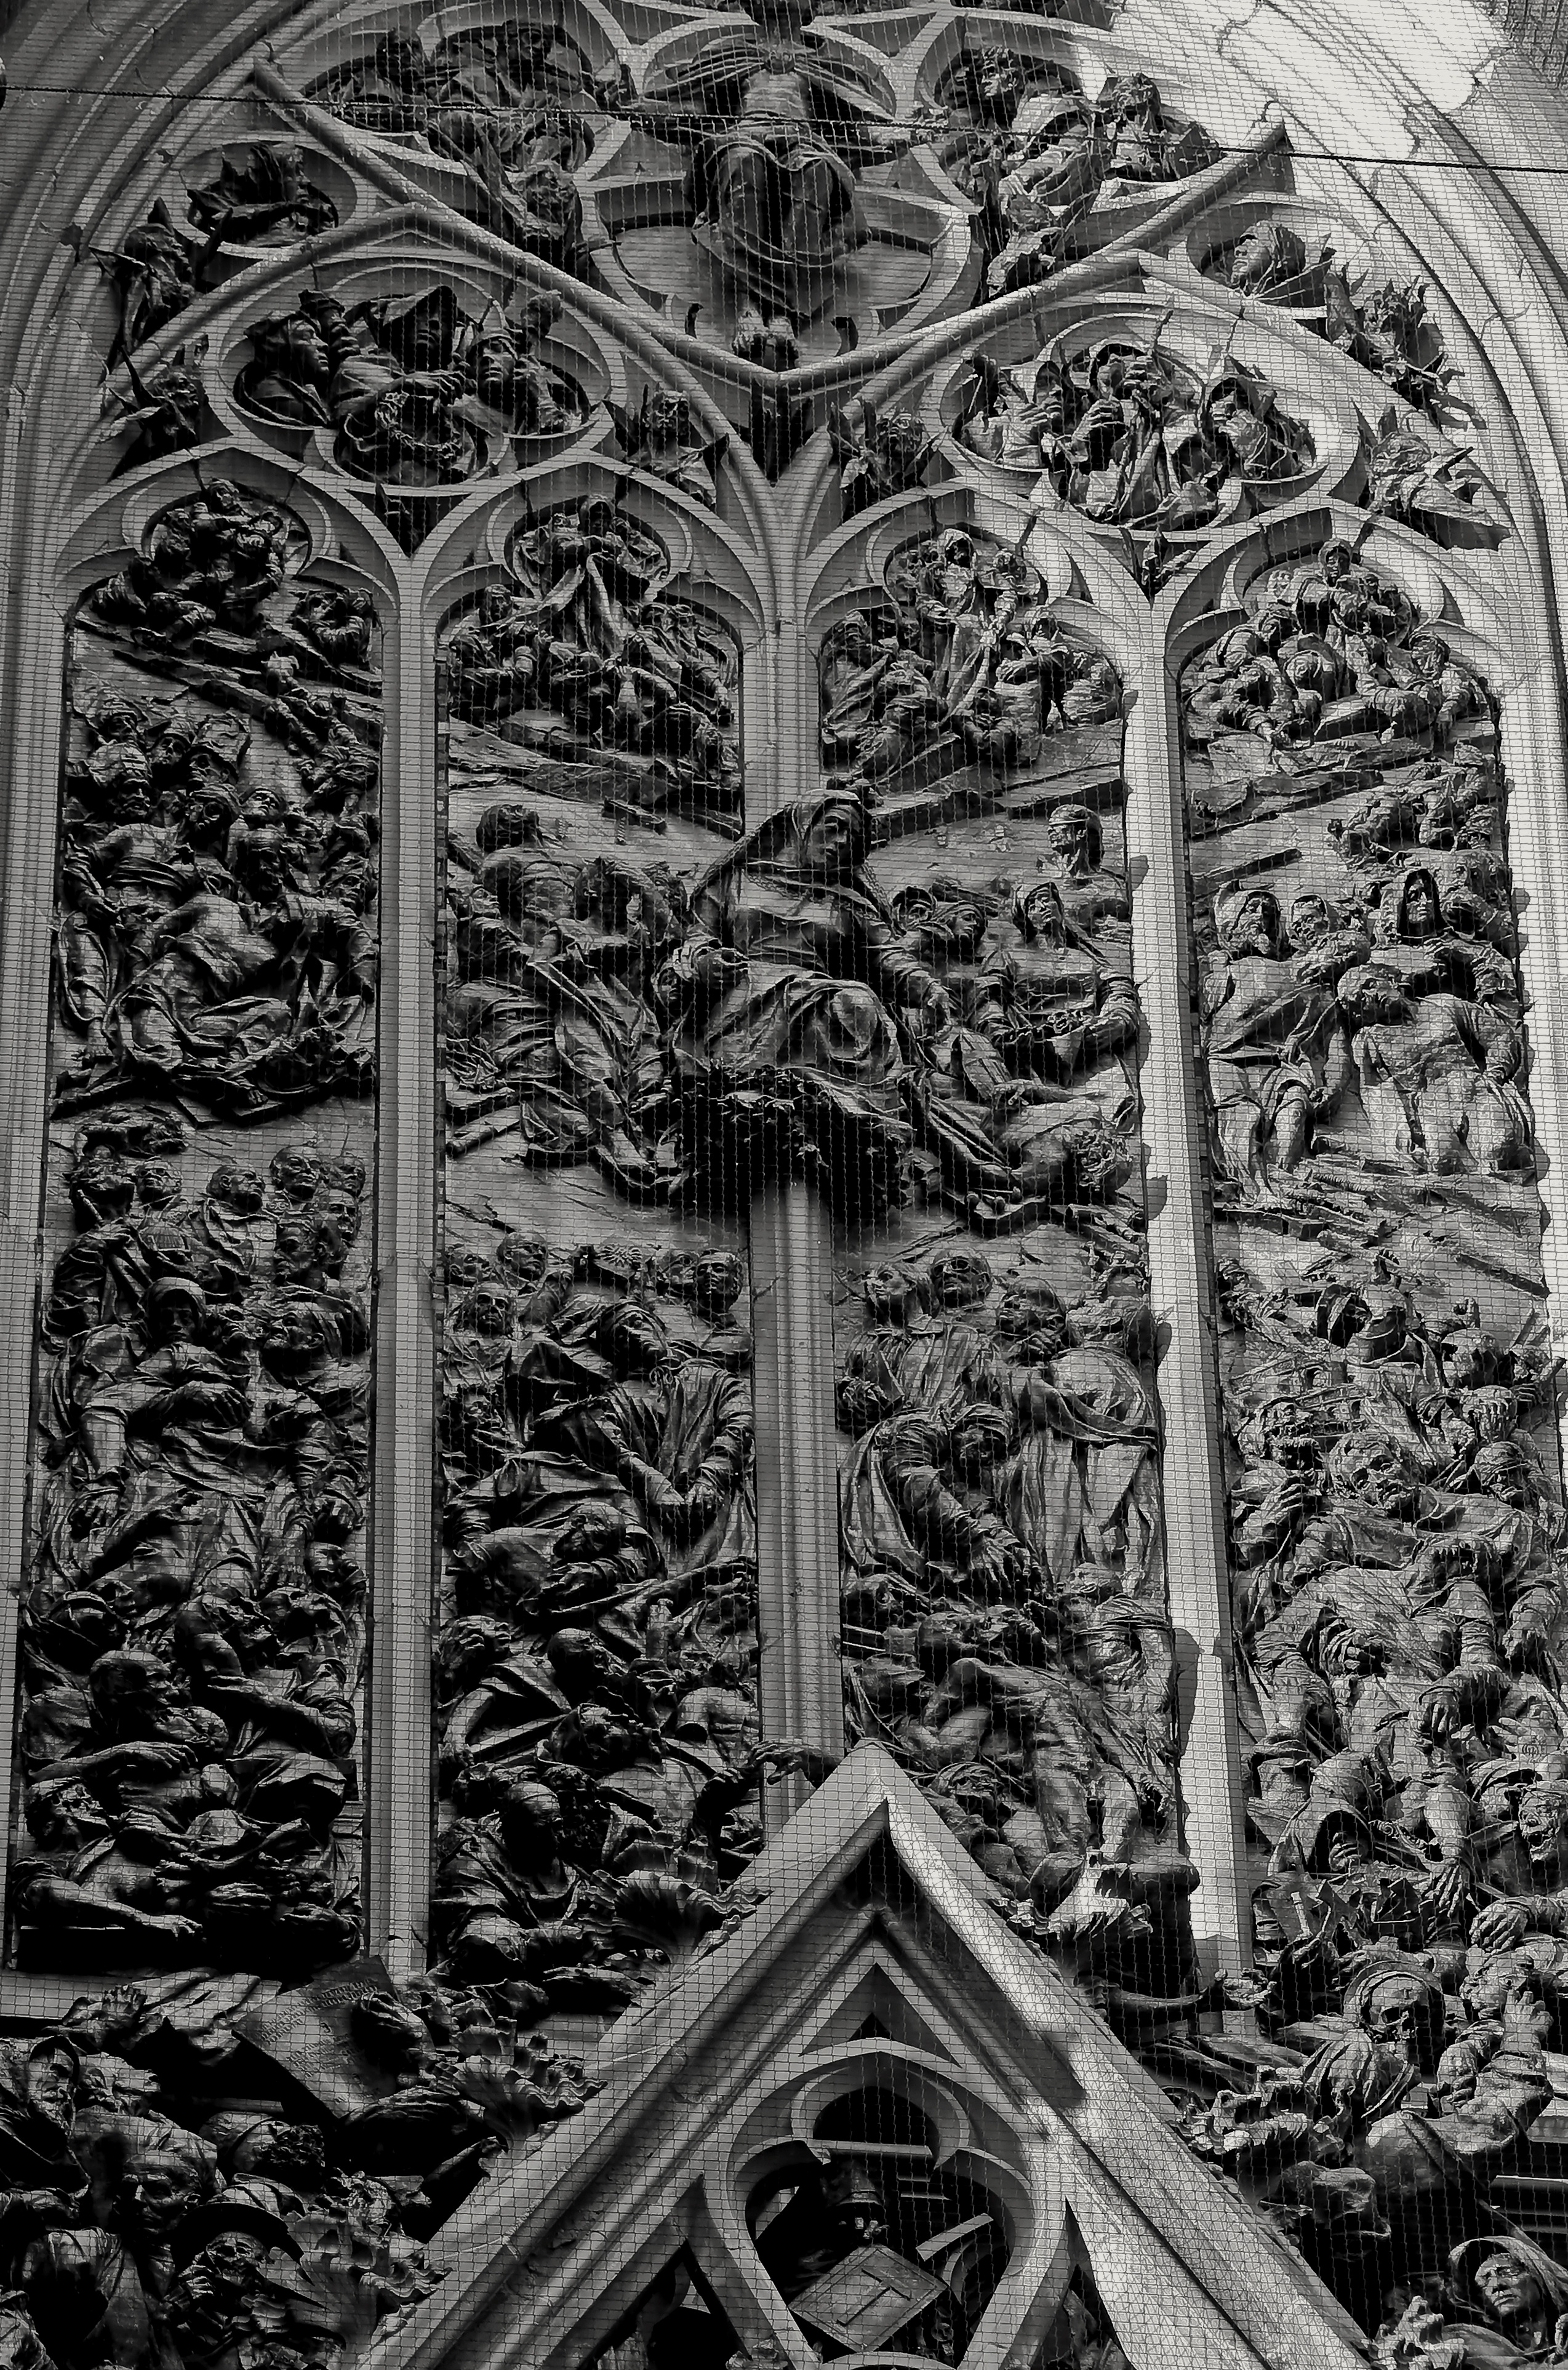
black and white, architecture, structure, window, statue, arch, column, church, cathedral, monochrome, skull, sculpture, copper, symmetry, germany, bronze, iron, mourning, portal, gothic architecture, sacral, monochrome photography, ancient history, tobasilika, kevelaerd